Afghan Public Protection Force

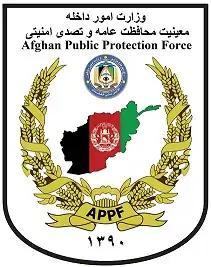
APPF Logo

The Afghan Public Protection Force (APPF) was a Government of the Islamic Republic of Afghanistan (GIRoA) security service provider intended to protect people, infrastructure, facilities and construction projects. The APPF is organized as a State Owned Enterprise (SOE) subordinate to the Ministry of the Interior (MOI) and designed to contract with both domestic and international customers (examples include government aid organizations, nongovernmental organizations, private sector companies, ISAF, etc.) for security services within Afghanistan. Between 20 March 2012 and 20 March 2013, the APPF will replace all non-diplomatic Private Security Companies (PSCs) in Afghanistan as the sole provider of pay-for-service security requirements. APPF guards have no mandate to investigate crimes or arrest suspects.